Kripos

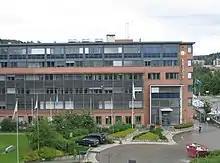
Kripos headquarters at Bryn in Oslo

The National Criminal Investigation Service (previously "Kriminalpolitisentralen"), commonly known as Kripos, is a special agency of the Norwegian Police Service. Based at Bryn in Oslo and established in 1959, it is a national unit that works with organized and serious crime. It both works as an assisting unit for police districts, with special focus on technical and tactical investigation, and is responsible on its own for organized crime. It acts as the center for international police cooperation, including participation in Interpol and Europol. It is subordinate to the National Police Directorate. Kripos represents four percent of the Norwegian police force, with nearly 500 employees.